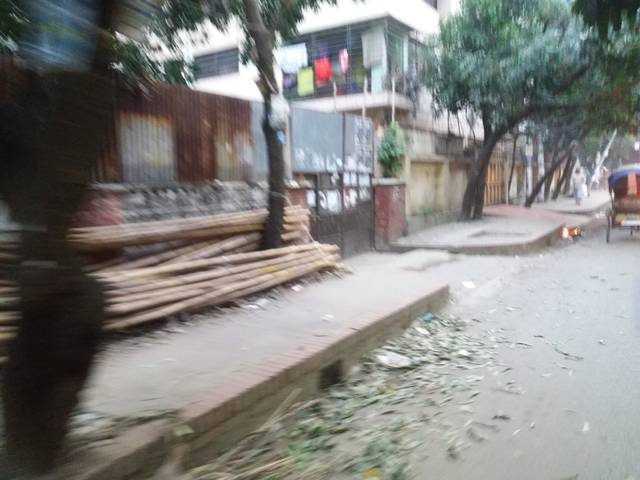
Region: Bangladesh
Coordinates: 23.748, 90.373